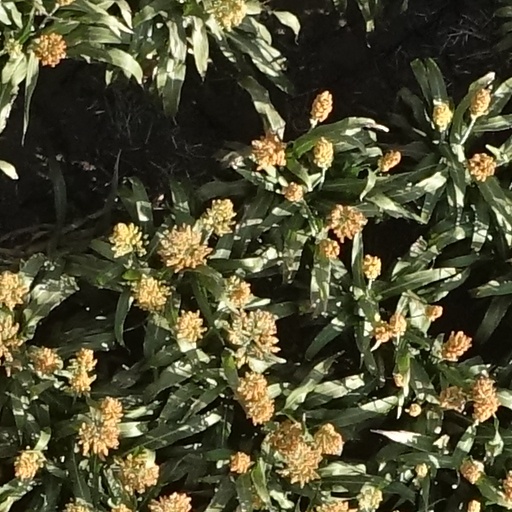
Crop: sorghum